Florida Botanical Gardens

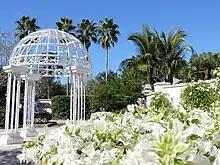
A gazebo surrounded by blooming flowers in the Wedding Garden.

The Wedding Garden is a popular place for weddings of any size, including mass weddings. Each year on Valentine's Day, there is a Group Wedding event in which couples can get married or renew their vows in the Wedding Garden. The Butterfly Garden is popular among children and adults alike. Located next to the Visitor Center at the Ulmerton Entrance, butterflies can be seen year-round in this garden.